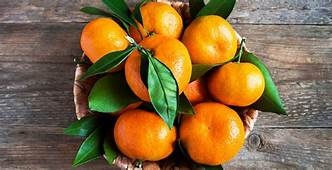
Label: mandarine